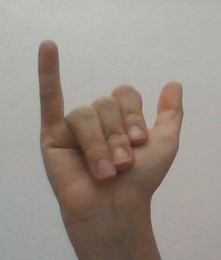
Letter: ya